Tantsi z zirkamy

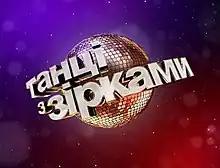

Tantsi z zirkamy ("Dancing with the Stars") is a Ukrainian dance competition show that premiered on October 7, 2006, on 1+1. The show is based on the British reality TV competition "Strictly Come Dancing" and is part of the "Dancing with the Stars" franchise.